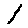
Label: 1